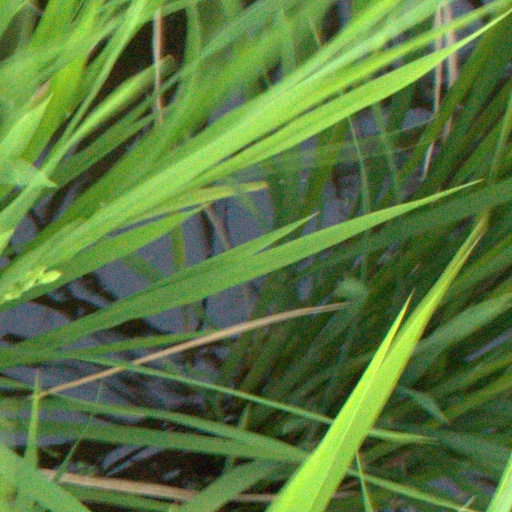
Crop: rice